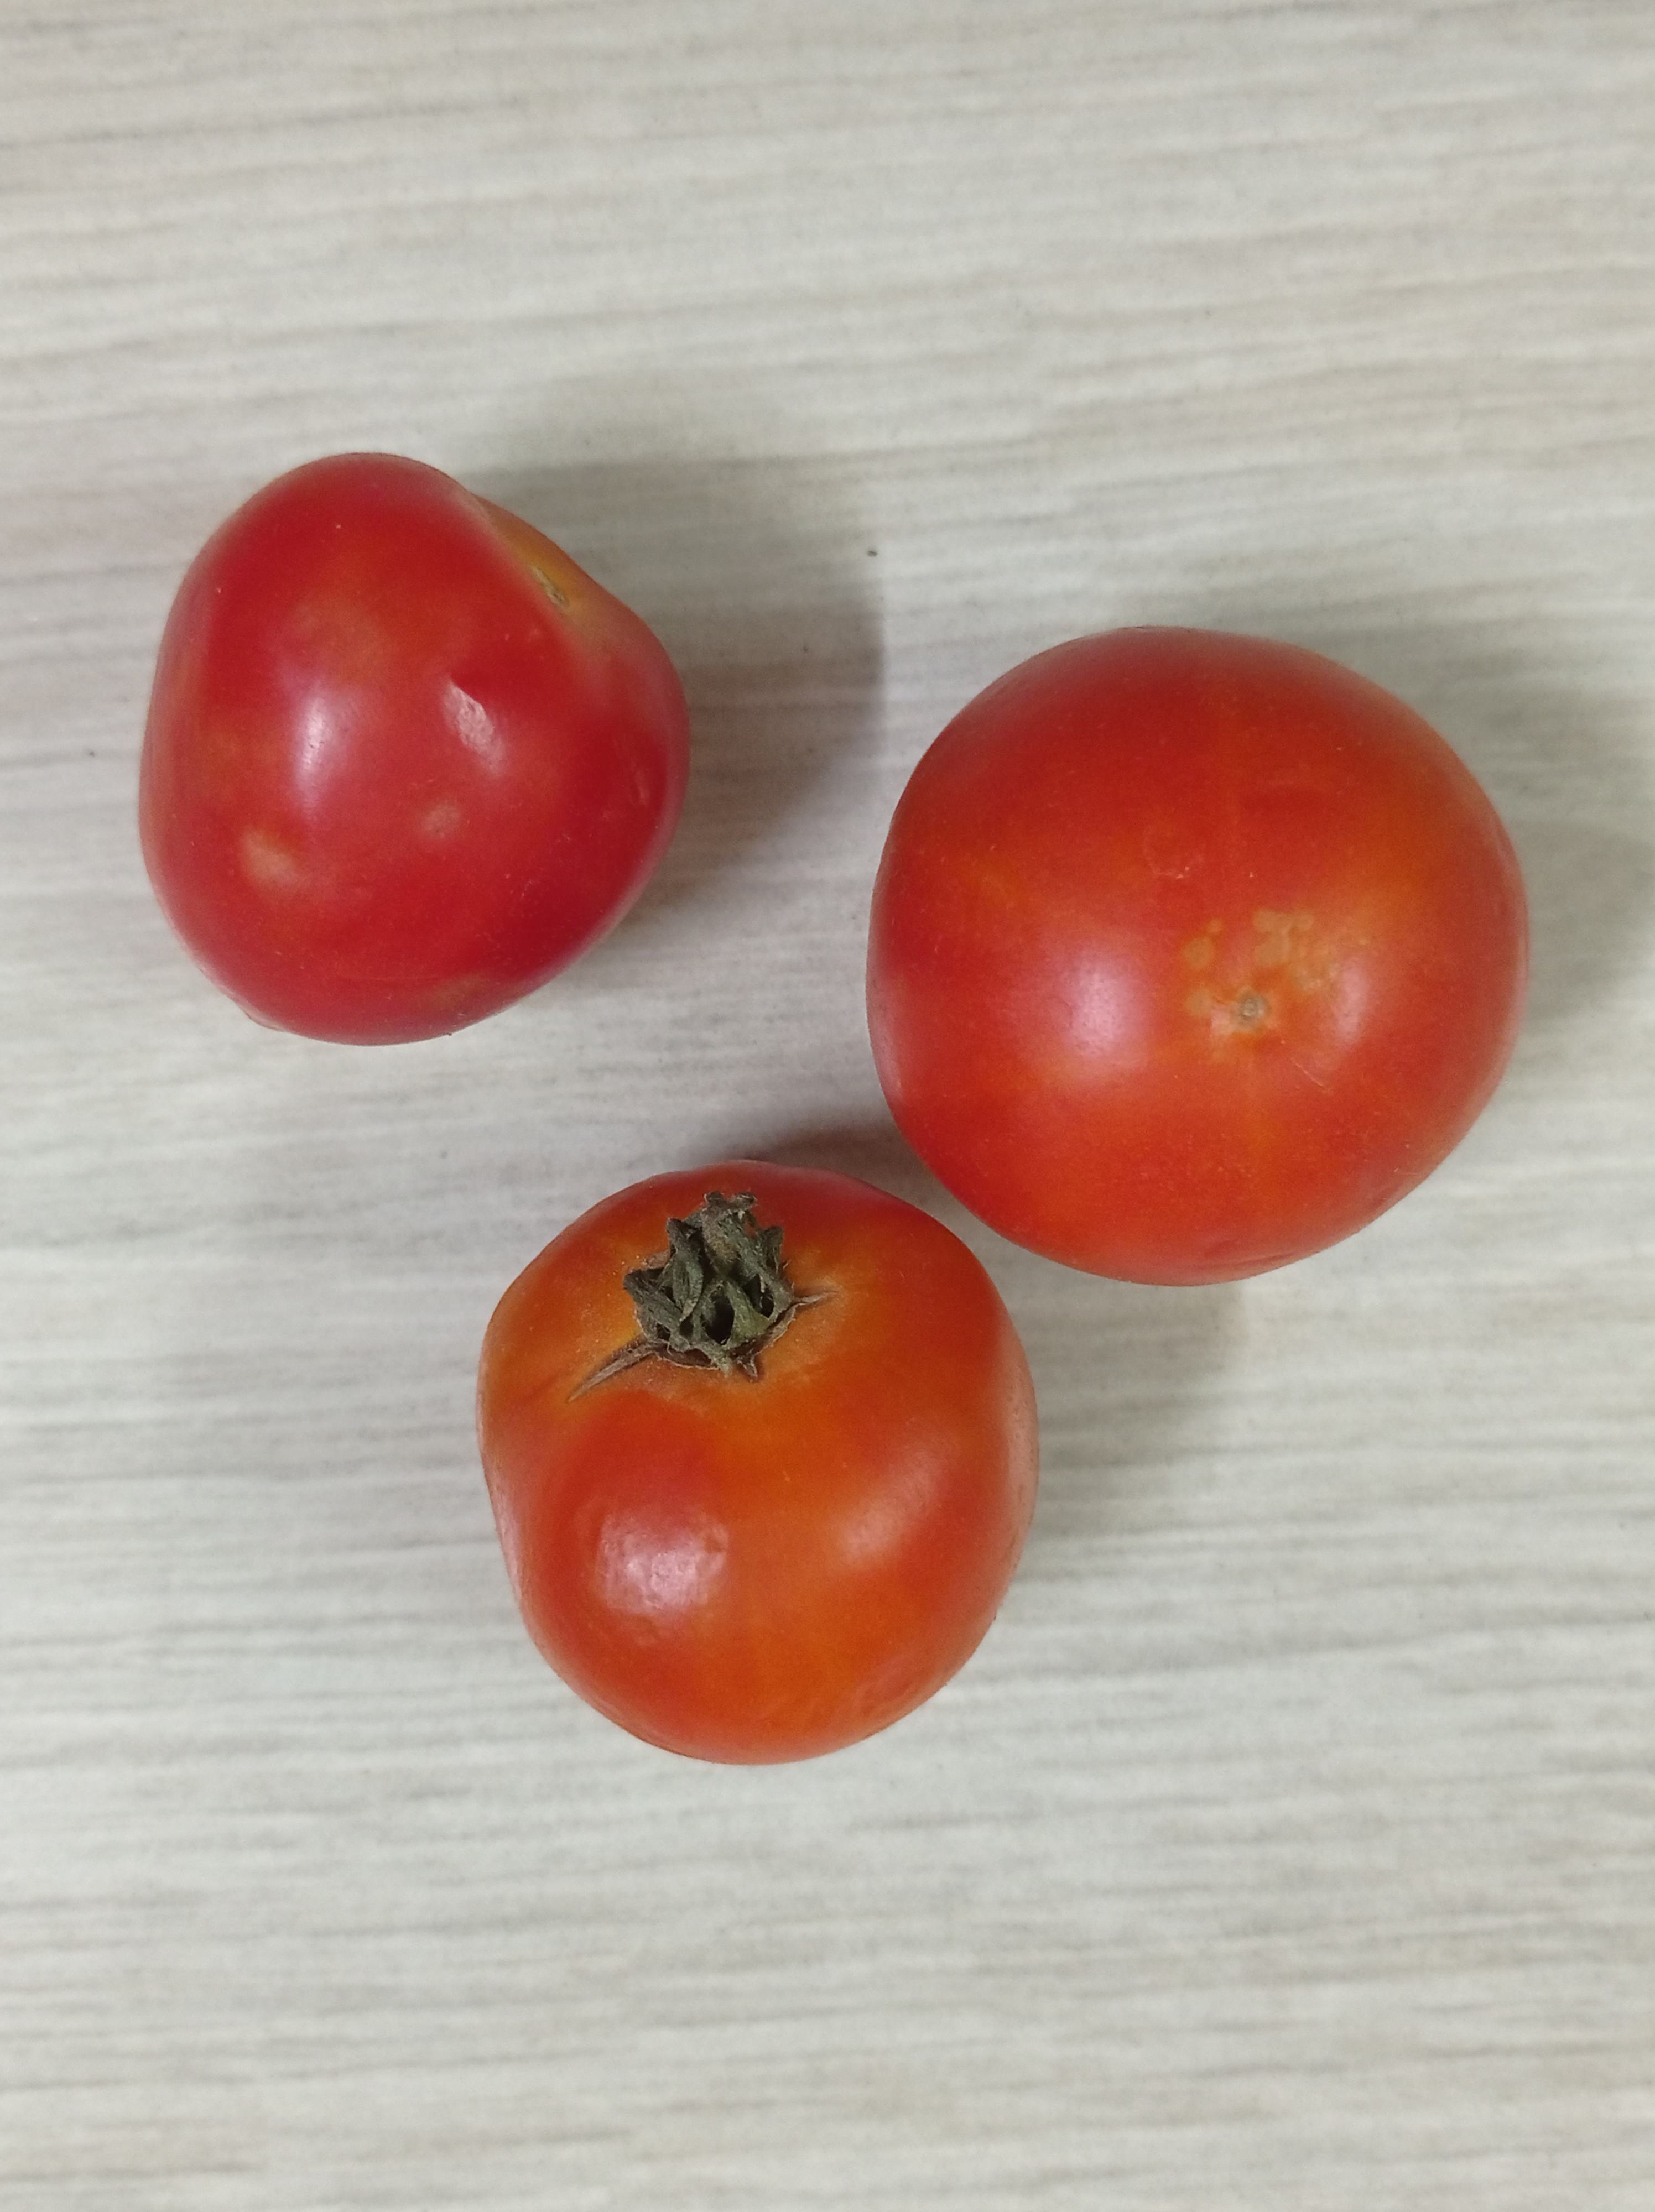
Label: Fresh